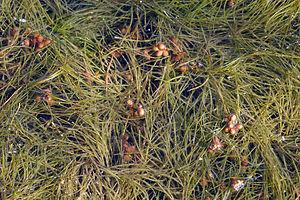
Stuckenia pectinata, le potamot pectiné également nommé potamot à feuilles pectinées, est une espèce de plantes aquatiques vivaces et relativement ubiquiste de la famille des Potamogetonaceae.